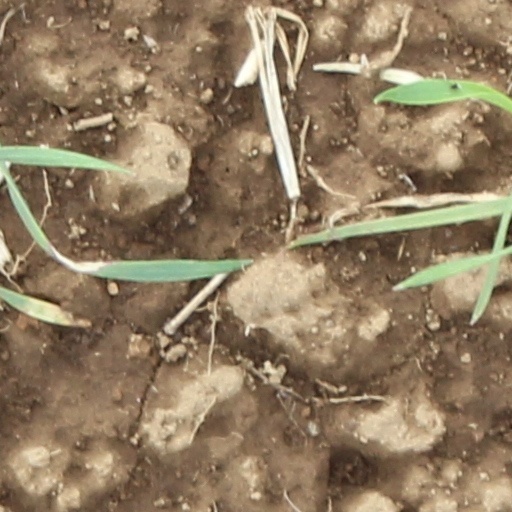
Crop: wheat